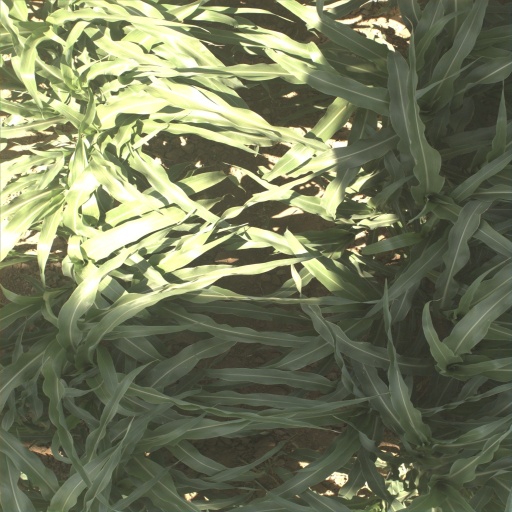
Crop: sorghum